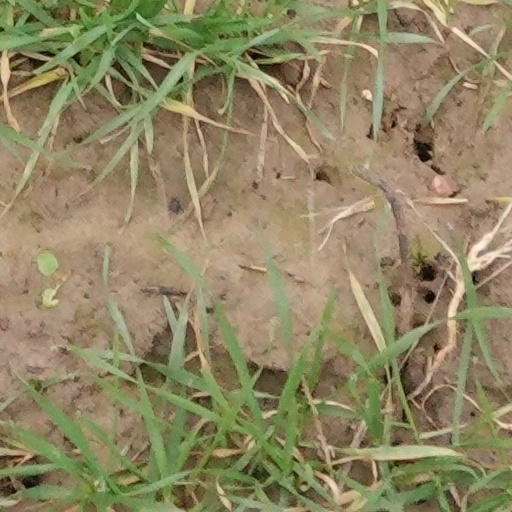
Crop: wheat